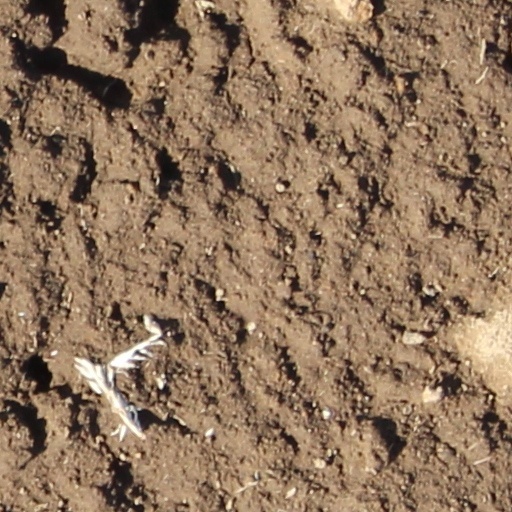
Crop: wheat